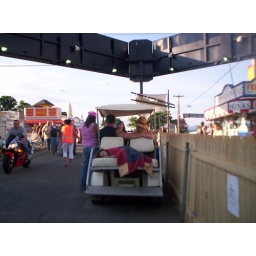
how she can be sleeping in the middle of bike week, who knows